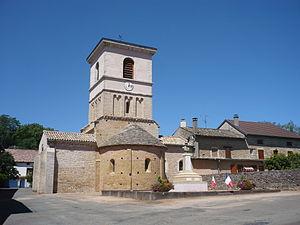
L'église Saint-Germain de Chardonnay est une église du XIIᵉ siècle de style roman dédiée à Saint Germain d'Auxerre, à Chardonnay en Saône-et-Loire en Bourgogne-Franche-Comté.
Chardonnay est une commune française située dans le département de Saône-et-Loire en région Bourgogne-Franche-Comté.